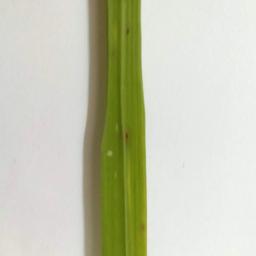
Label: Rice___Brown_Spot